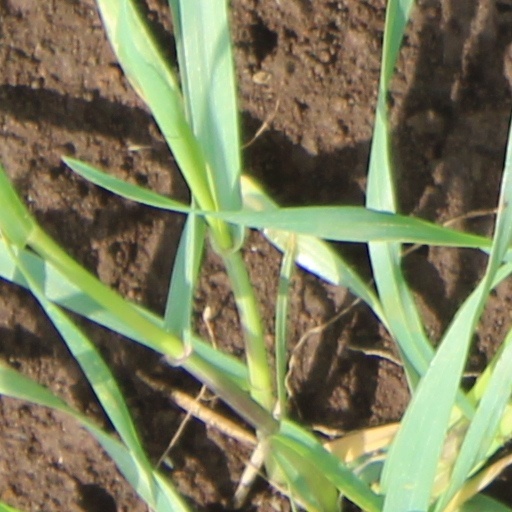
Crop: wheat